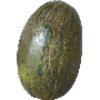
Label: Melon Piel de Sapo 1